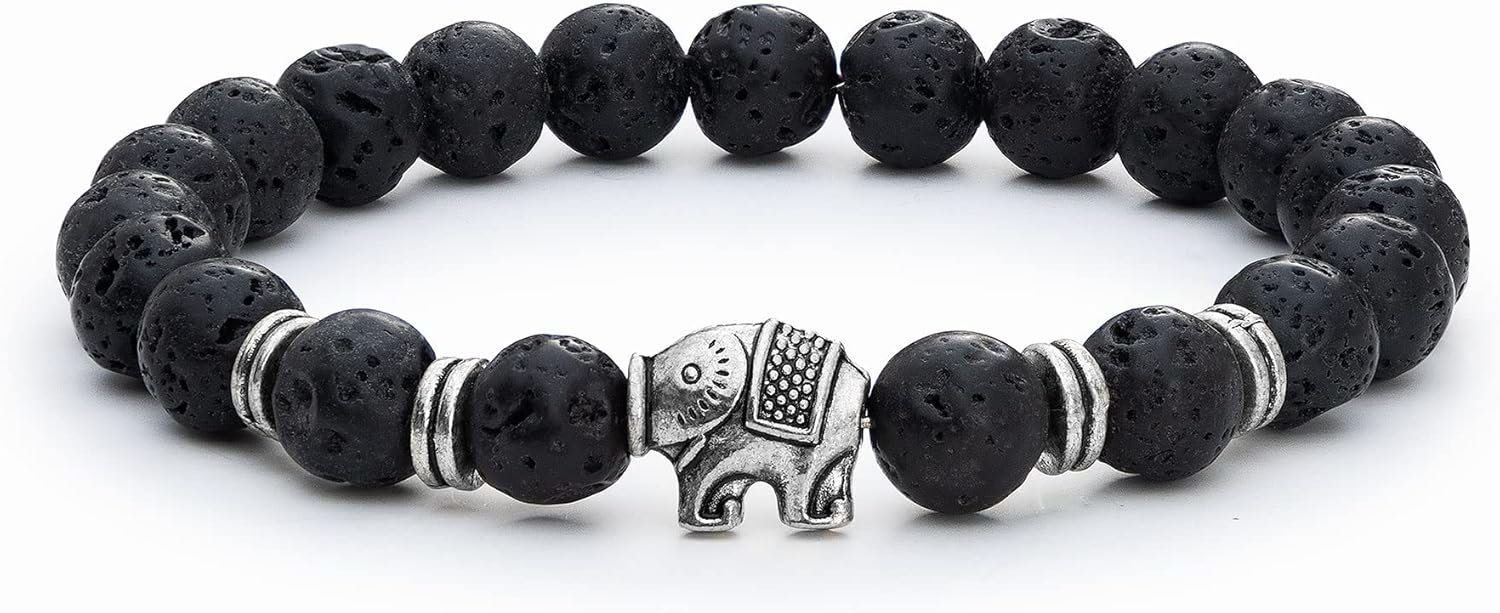
Vitality Extracts Elephant - Essential Oil Diffuser Bracelet Aromatherapy, Meditation, Crystals and Healing Stones, Stress Relief, Chakra, Handmade
Category: AMAZON FASHION
About Lava Rocks: Basalt and related rock types like andesite and dacite are rocks that form when volcanoes erupt magma (lava) onto the surface of the earth and the magma cools. Lava beads are porous and can even absorb the oil of your choice.
Features: ESSENTIAL OIL DIFFUSER BRACELET: Lava Stone Beads are porous in nature. They absorb and retain essential oil when applied; allowing oil to diffuse throughout the day (6-12 hours). To diffuse, select your favorite essential oil. Drop 1-2 drops of oil onto your finger tip and apply to Lava Stone - coating two, or more, beads. Let dry before wear and ensure oiled beads are turned to inside of wrist. | HEALING LAVA STONE: Made from natural volcanic Basalt, Lava Stone is also known to be a grounding stone that encourages feelings of calm, alleviates stress and promotes strength & stability. | MATERIALS & SPECS: Lava Stone, Metal Alloy - 8mm beads assembled on stretchy elastic, 16 cm in length | VITALITY 100% HAPPINESS GUARANTEE: We know you will love our products as much as we do. But, just in case we back up EVERY product and order with our 100% Happiness Guarantee. If for any reason you don’t like it we will refund, exchange, or find another solution to make you happy!